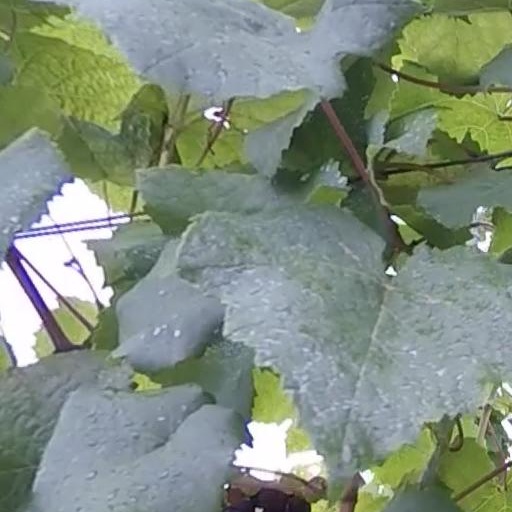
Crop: grape